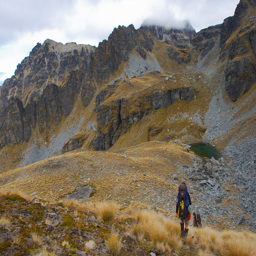
approaching our campsite , at 1550m of elevation on the slopes .